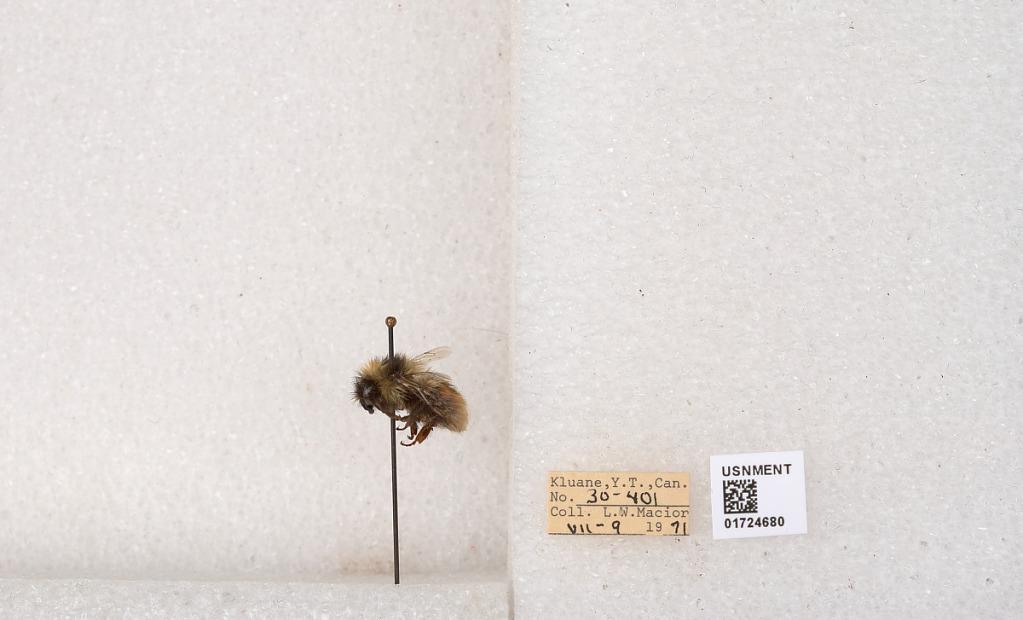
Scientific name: Bombus (Pyrobombus) sylvicola Kirby
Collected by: L. Macior
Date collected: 1971-7-9
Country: Canada
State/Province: Yukon Territory
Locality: Kluane National Park and Reserve
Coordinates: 60.7493, -139.504